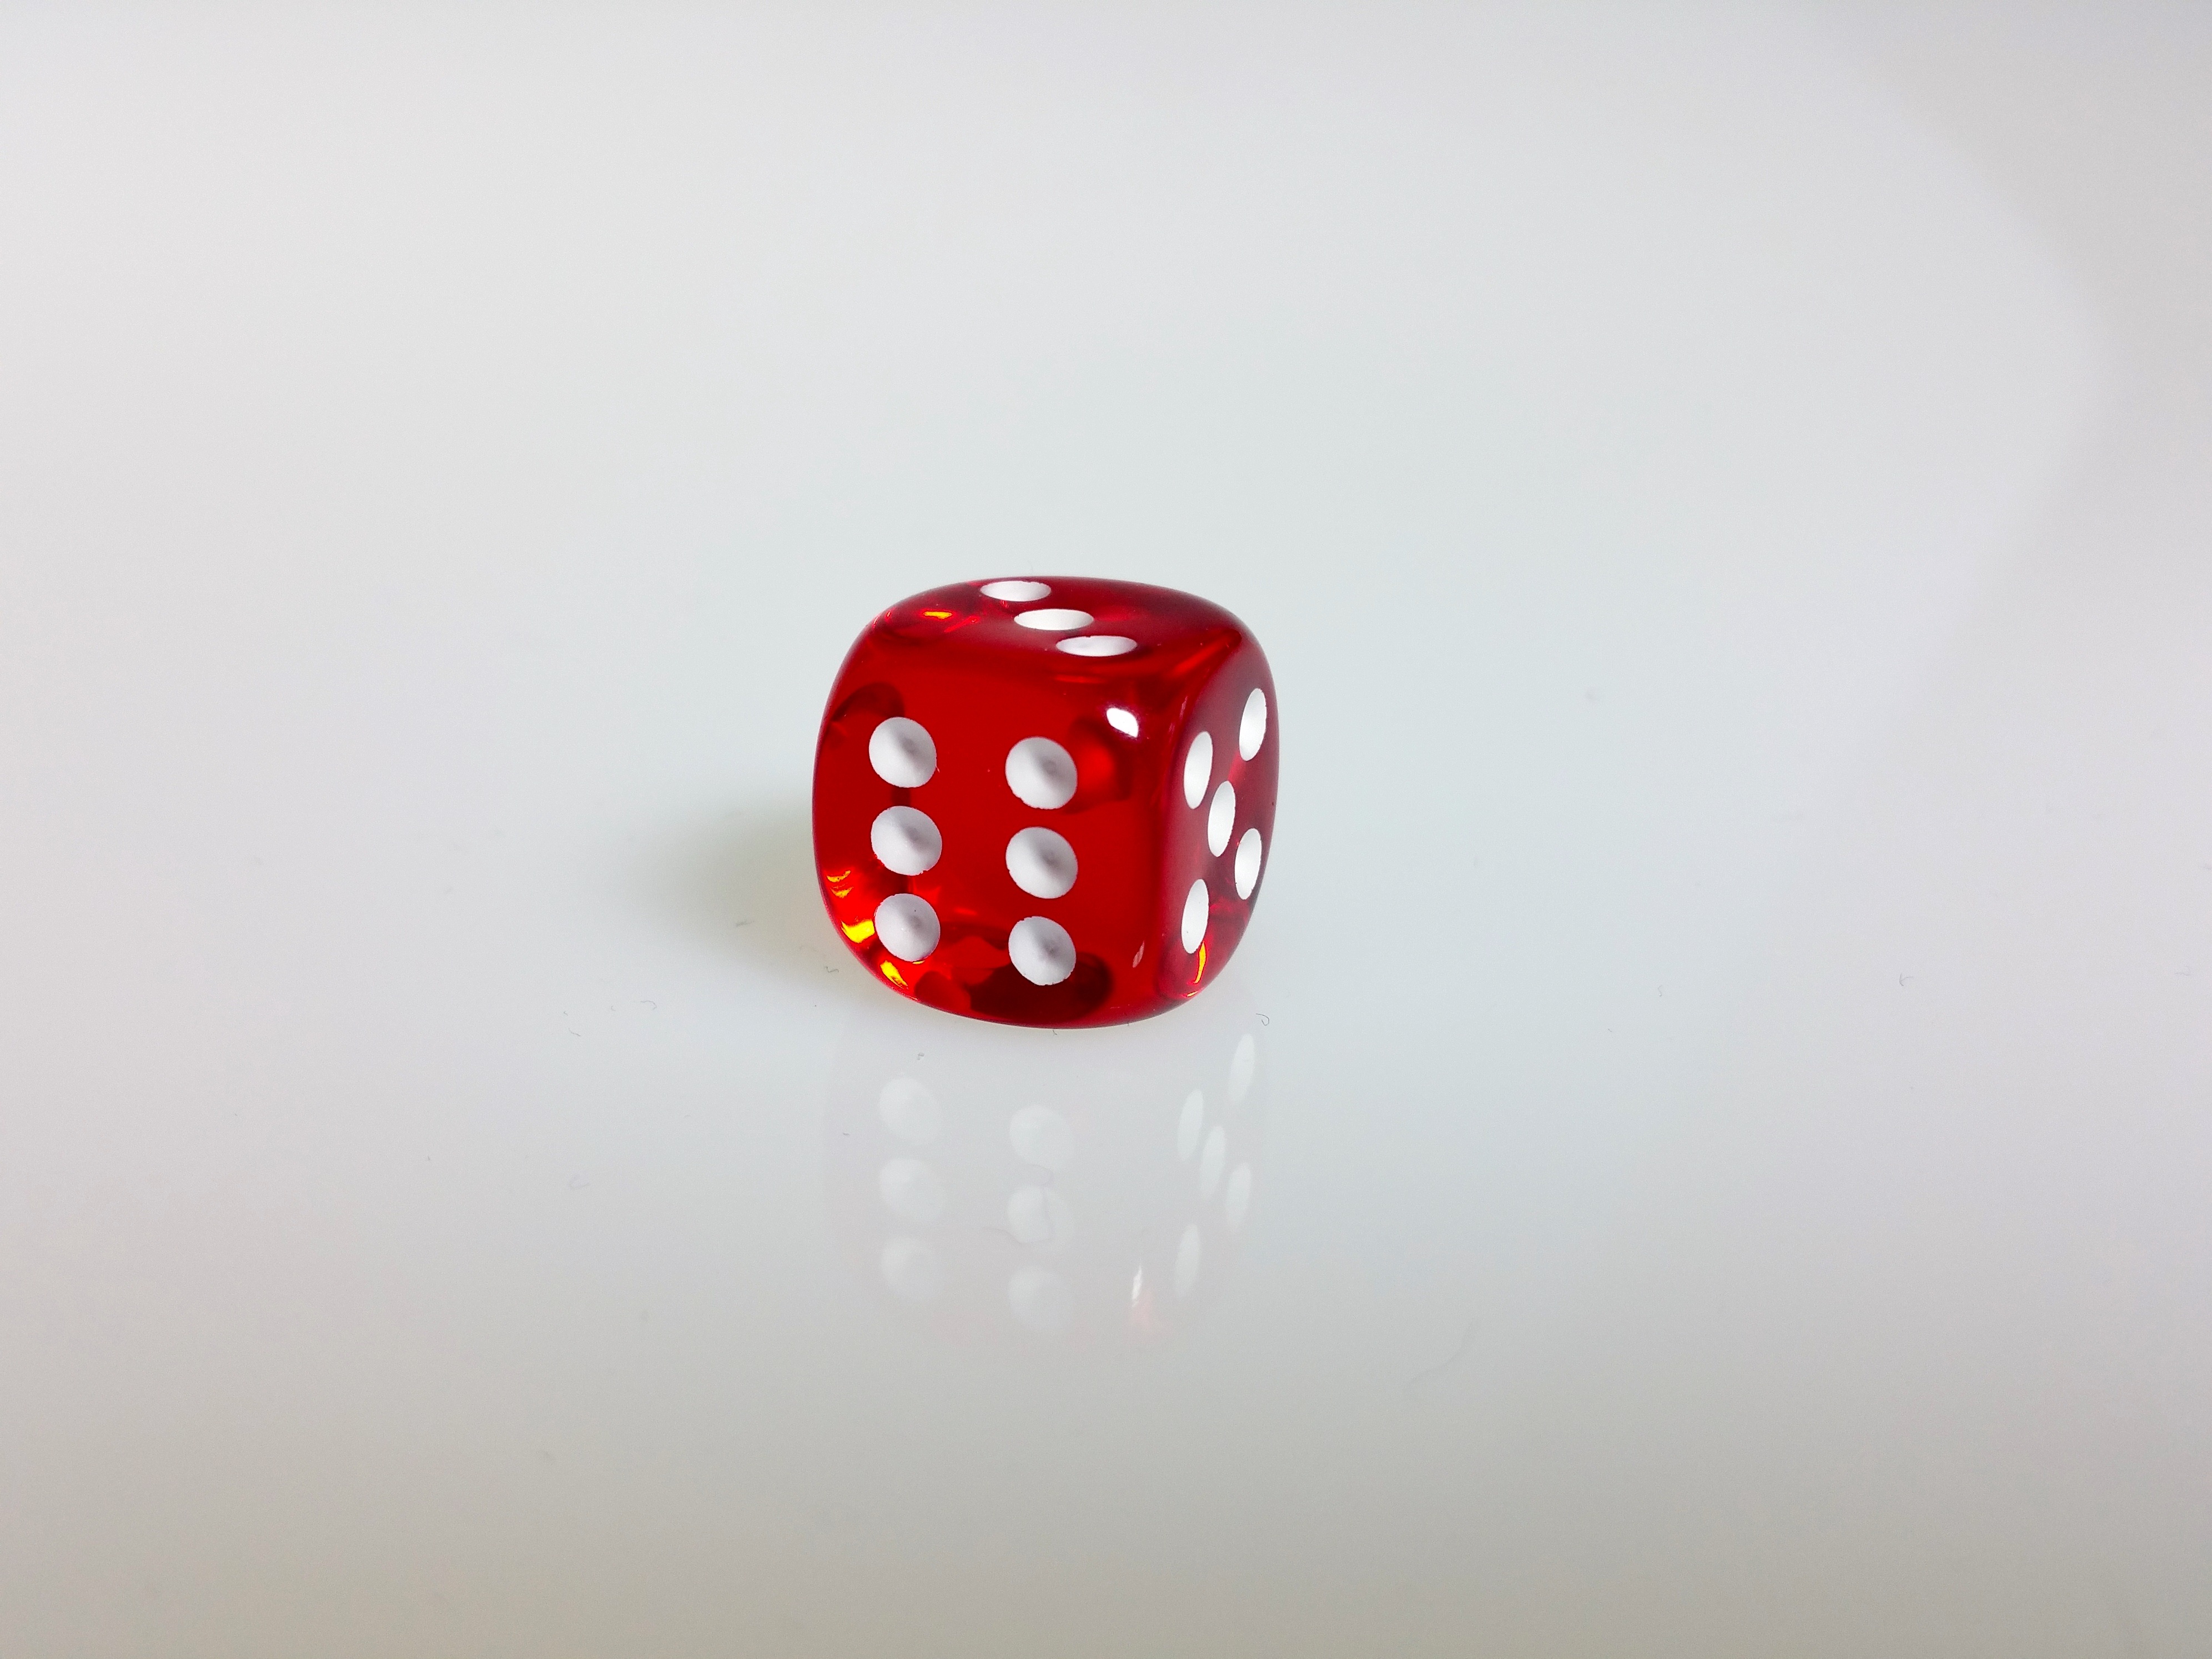
hand, play, recreation, red, board game, sports, cube, games, luck, dice, dice game, indoor games and sports, tabletop game